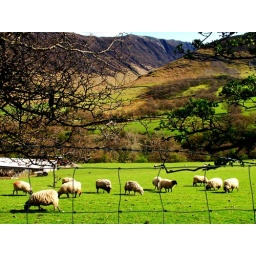
Verdant green fields and fluffy sheep seen through a wire fence in the English countryside, United Kingdom